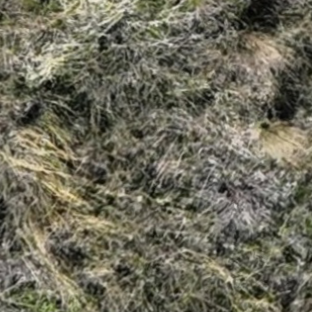
Month: october